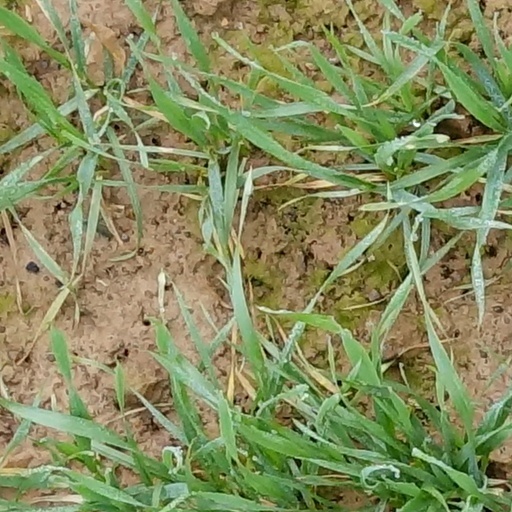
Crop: wheat